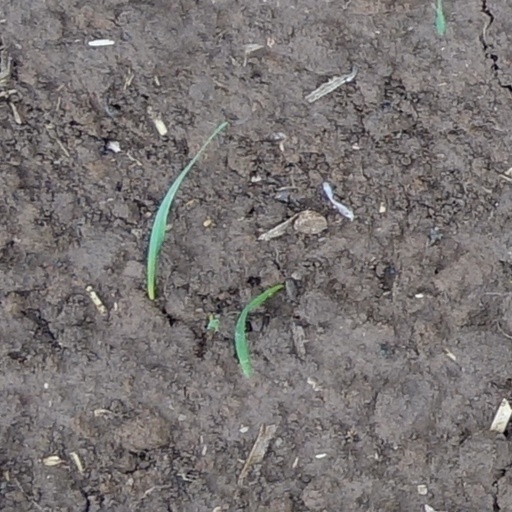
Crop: wheat